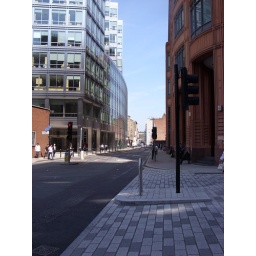
With the same building still on your right walk straight ahead up the road in front of you